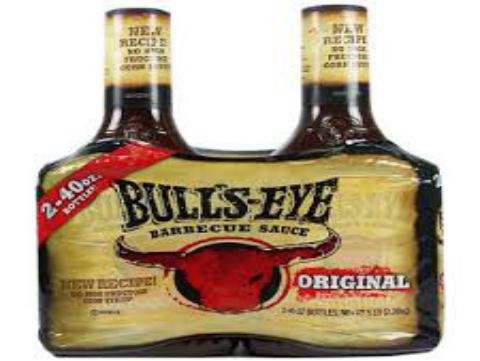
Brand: Bulls-Eye Barbecue
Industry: Food